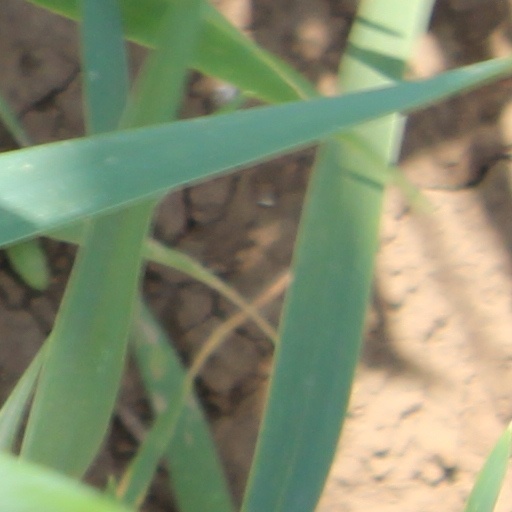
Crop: wheat